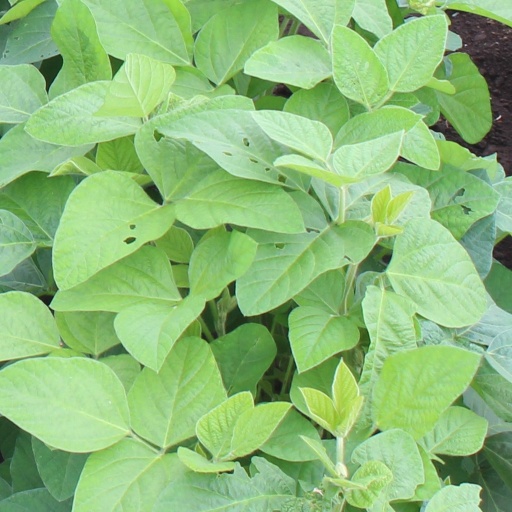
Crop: soybean